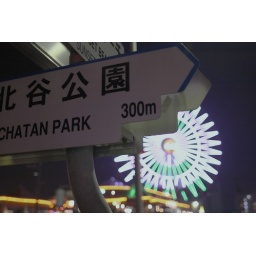
A street sign in American village.